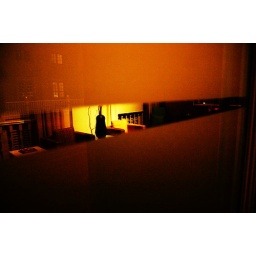
Through the slit in the glass door